Argentine Federal Police

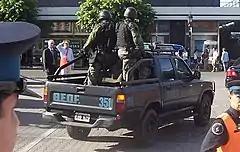
Grupo Especial de Operaciones Federales (GEOF)

The GEOF is a specialized police unit of the General Directorate of International Terrorism and Complex Crimes. Although the existence of special forces in Argentina begins in 1930, the unit was officially created after the 1994 AMIA bombing. In 1994 its first section was established in Tucumán and in 1997 a second division was constituted in Rosario. In the next year the Buenos Aires group was formed.